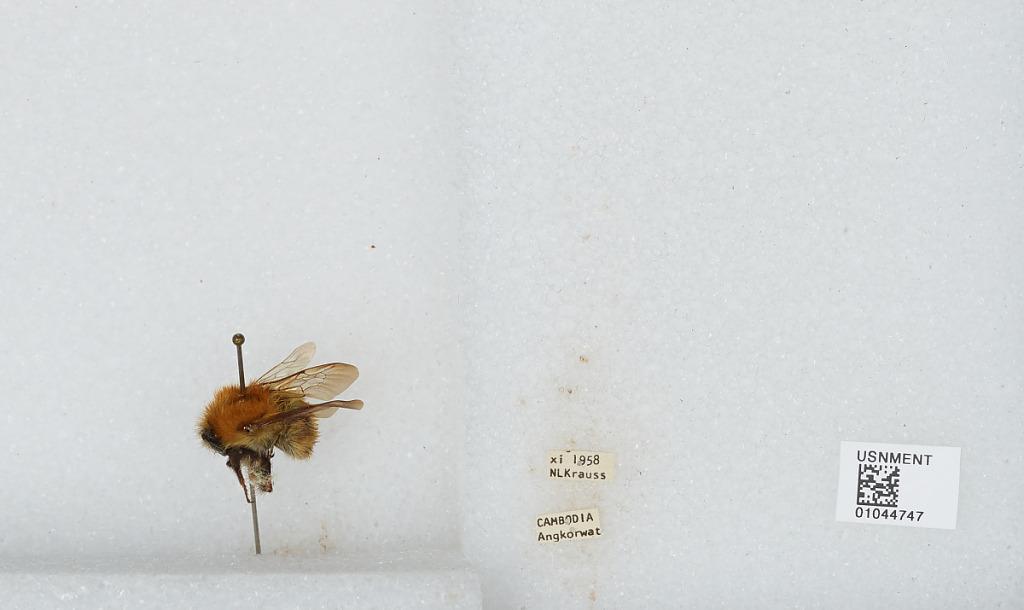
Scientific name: Bombus sp.
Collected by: N. Krauss
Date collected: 1968-11-
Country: Cambodia
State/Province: Siem Reap
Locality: Angkor Wat
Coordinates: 13.4124, 103.867